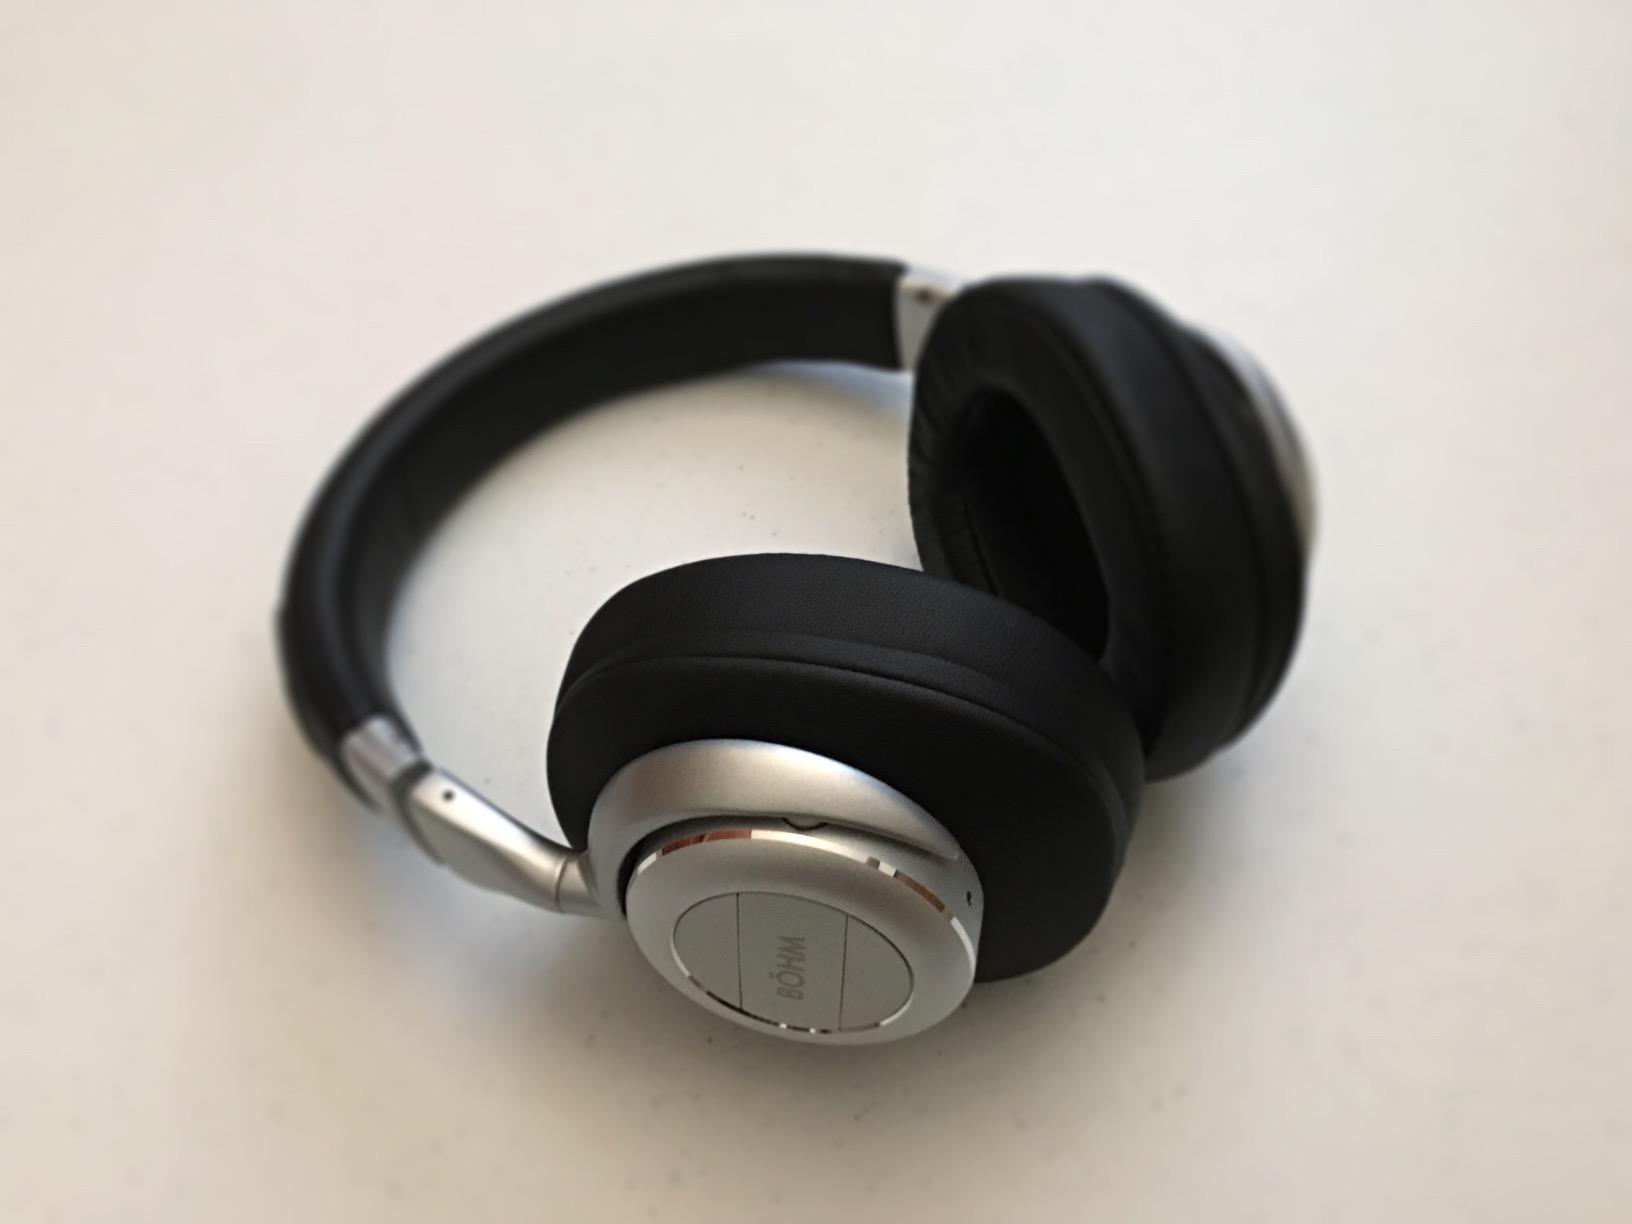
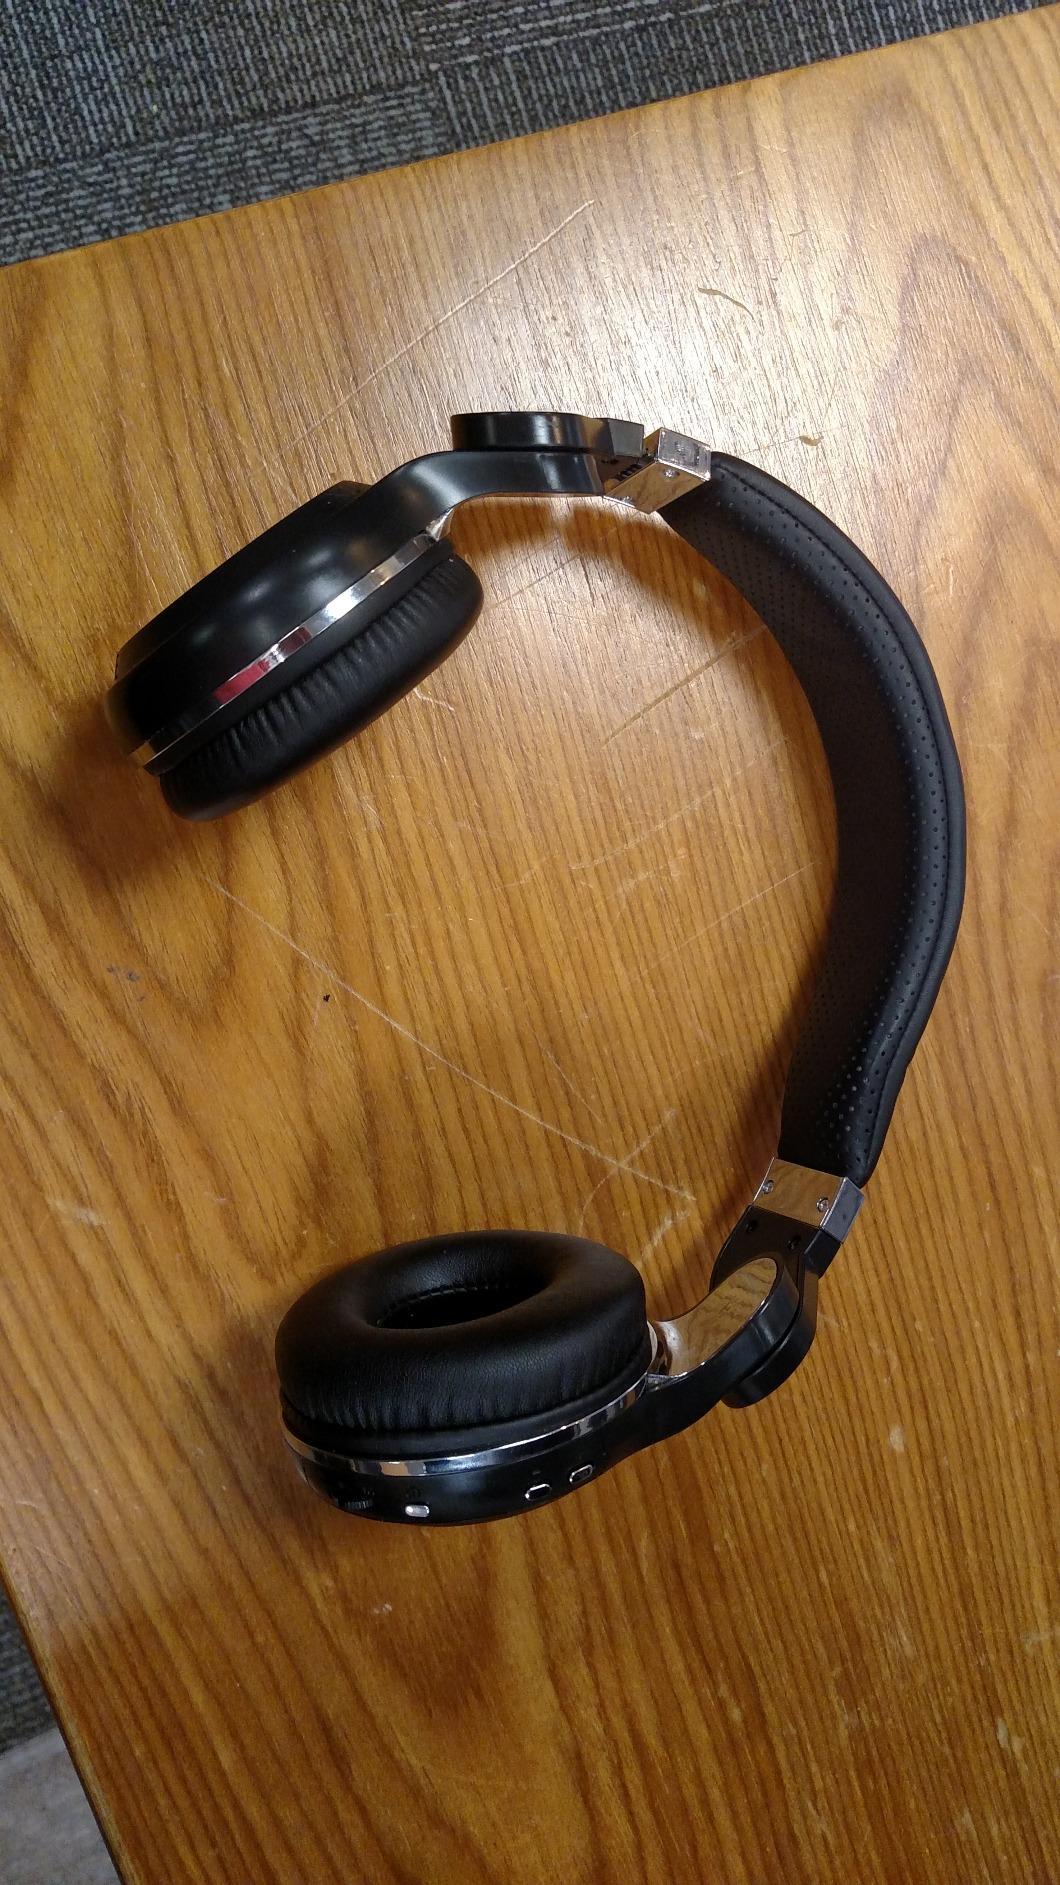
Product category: headphones
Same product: no